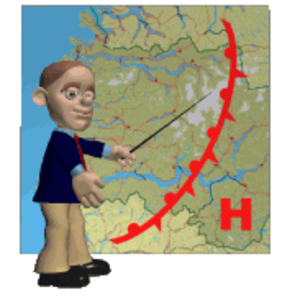
Une carte météorologique est une carte géographique sur laquelle les données de certains paramètres météorologiques sont pointées et analysées pour donner une représentation de l'état de l'atmosphère à un temps précis. Il en existe deux types : carte du temps présent, où les informations des stations météorologiques de surface ou des radiosondages sont inscrites, et cartes de prévision météorologique, où ces mêmes paramètres sont tracés pour un temps futur.